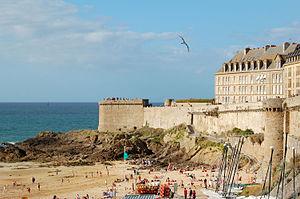
Rempart de la ville close de Saint Malo côté mer (Bretagne, France)